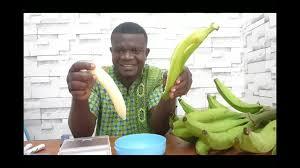
Mwanamume anashika ndizi mbili. Moja ikiwa imekomaa na nyingine ikiwa bado ni mbichi. Pembeni yake kuna kundi la ndizi mbichi juu ya meza na anaonekana kuwa katika mazingira ya ndani labda jikoni au sebuleni.